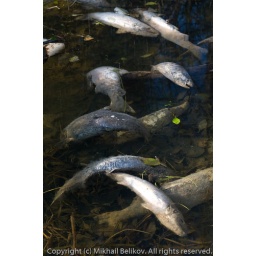
Dead chum salmon (Oncorhynchus keta) floating after spawning in a river in South Vancouver Island, British Columbia, Canada